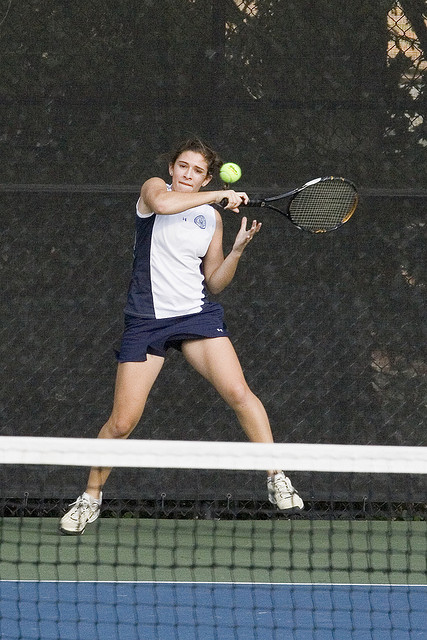
một người phụ nữ đang vung vợt để đánh quả bóng tennis